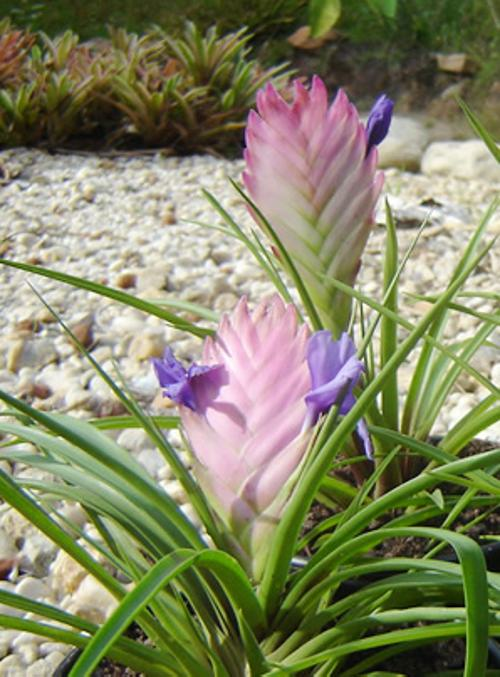
Flower: ball moss